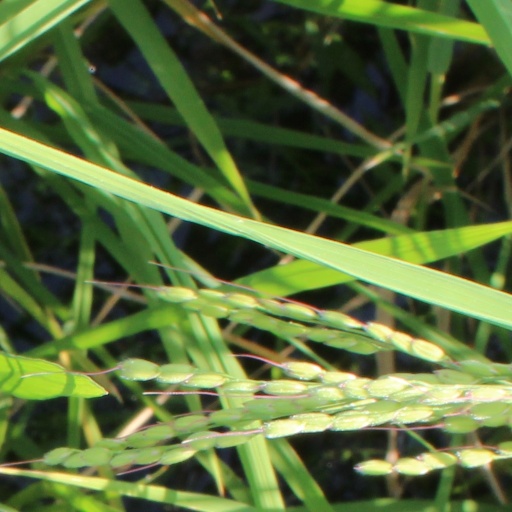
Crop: rice